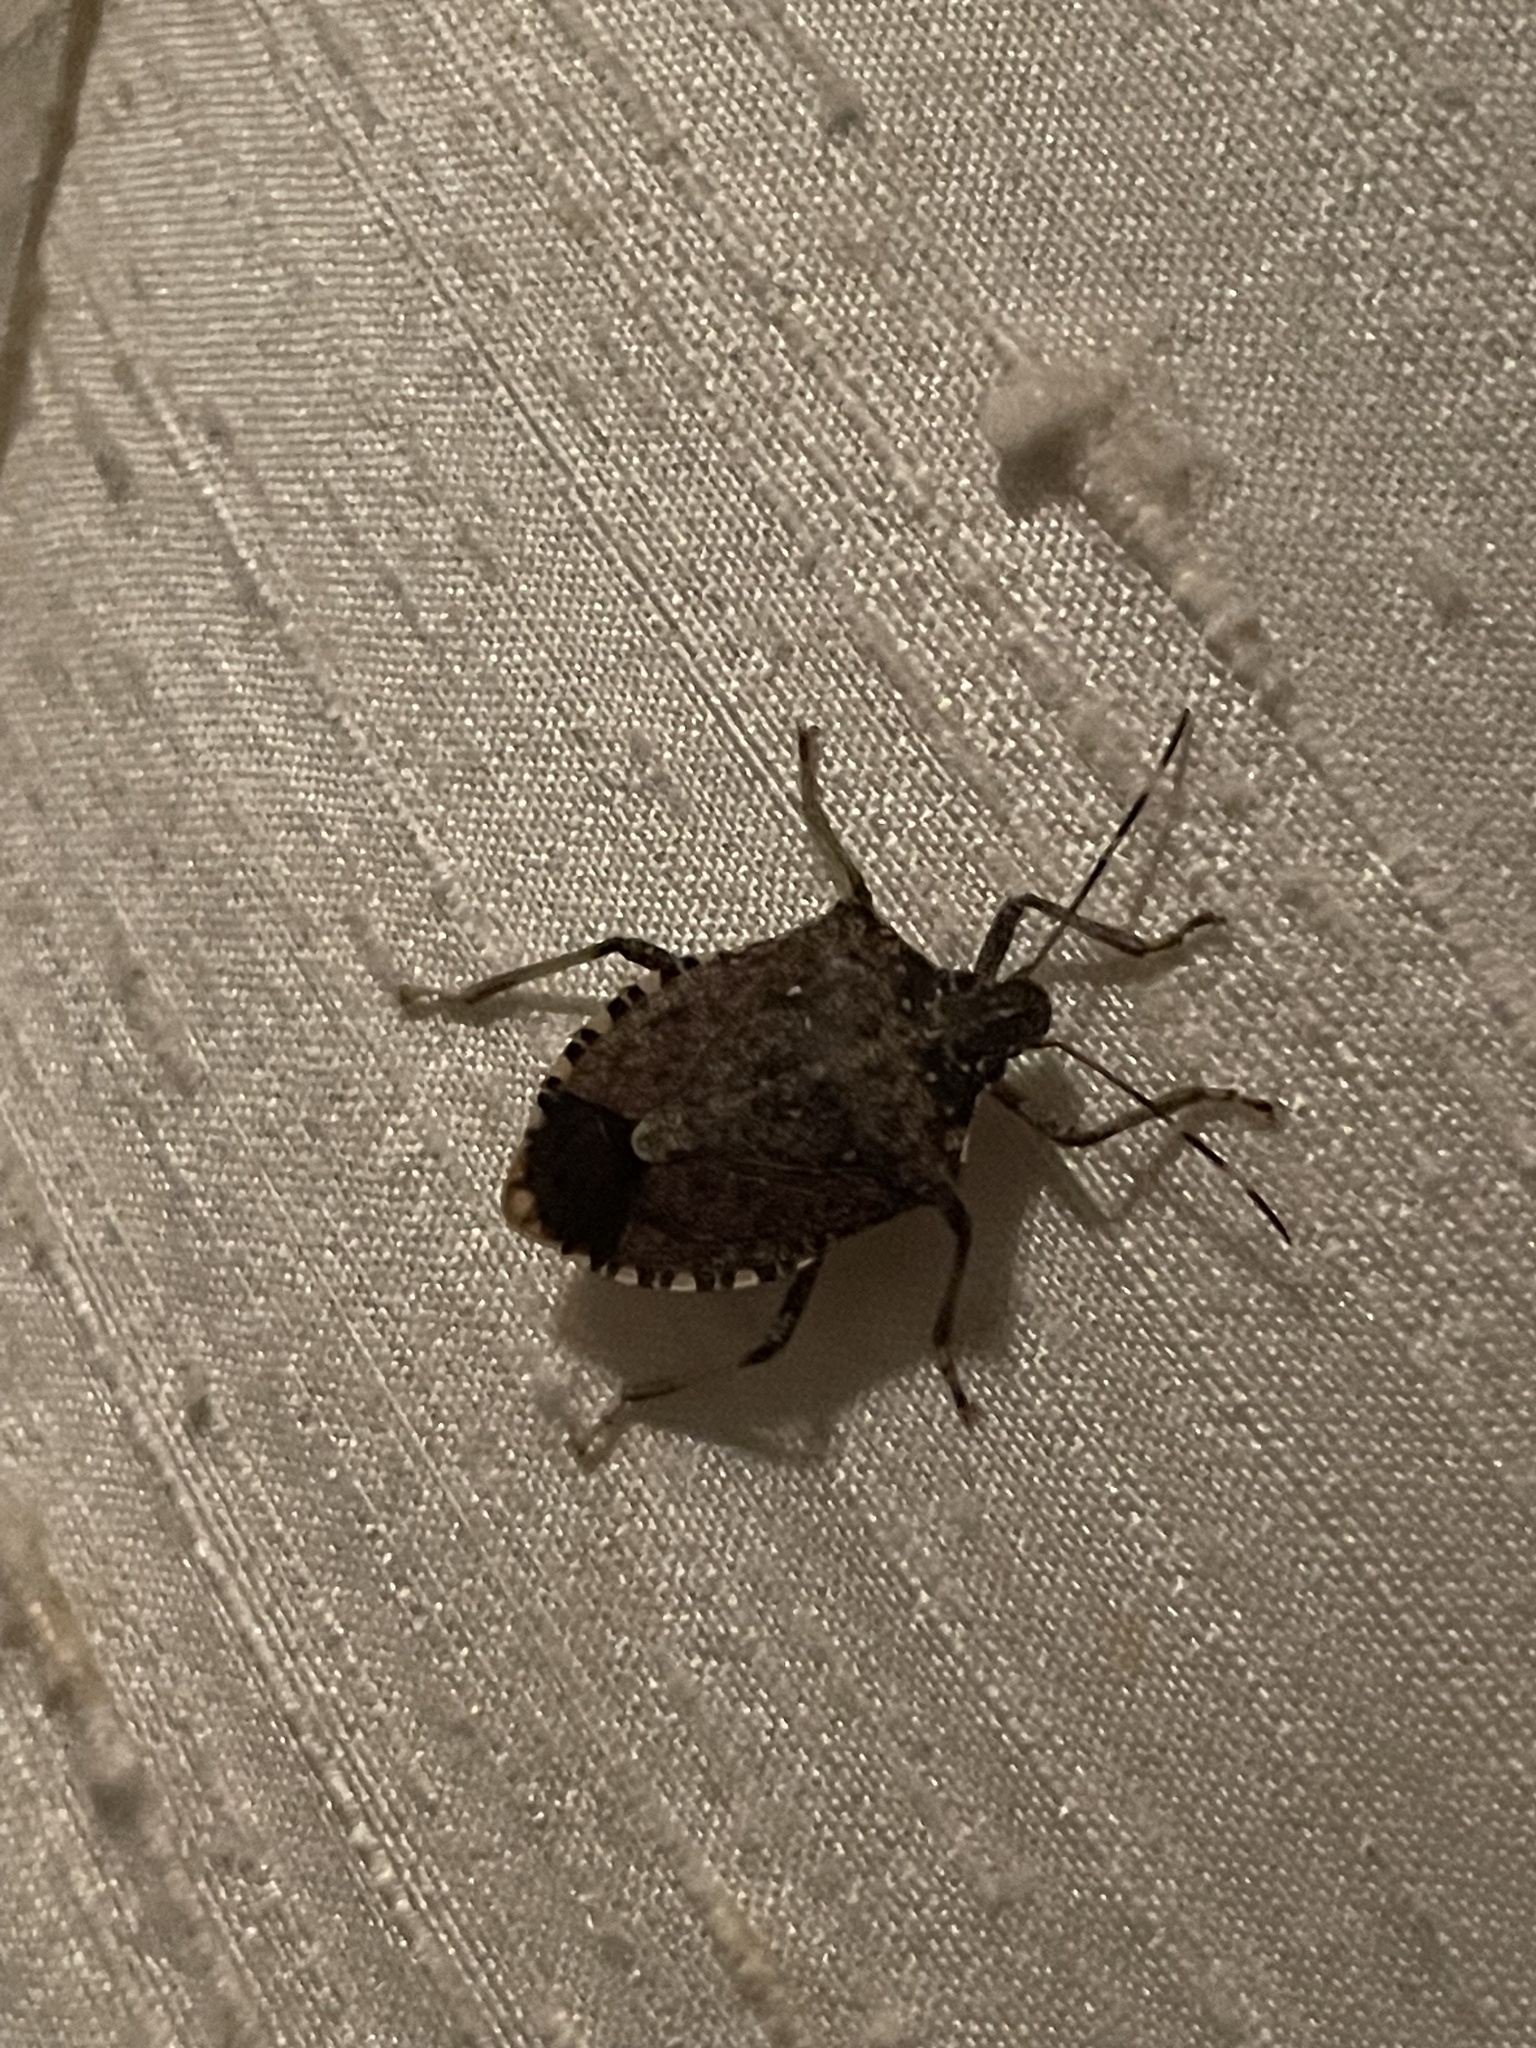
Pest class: stink_bug